Thomas Bonnet

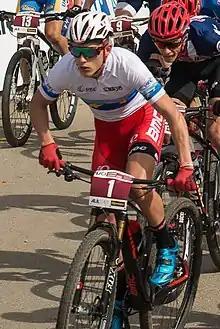
Bonnet in 2016

Thomas Bonnet (born ) is a French road and cyclo-cross racing cyclist, who currently rides for UCI ProTeam . He won the bronze medal in the men's junior event at the 2016 UCI Cyclo-cross World Championships in Heusden-Zolder.